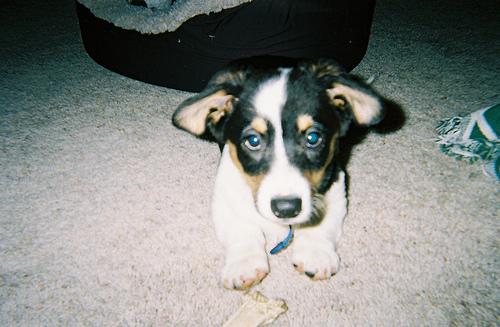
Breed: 2909-n000116-Cardigan